At Bay Press

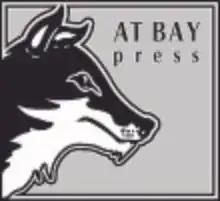
At Bay Press publishing house logo

At Bay Press is a Canadian trade book publishing company specializing in contemporary fiction, graphic novels, poetry, and non-fiction. It is based in Winnipeg, Manitoba, and was established in 2008 in Toronto, Ontario. The press has become known for publishing titles by emerging and oftentimes undiscovered authors.